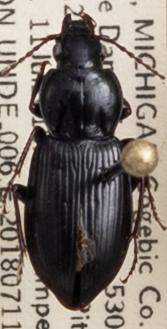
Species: Pterostichus mutus
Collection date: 2018-07-11
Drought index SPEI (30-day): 1.444
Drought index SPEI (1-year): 1.01
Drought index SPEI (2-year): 2.09